Charles Upham

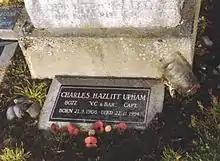
Upham's gravestone

Upham rapidly found himself enthralled with the work. He plunged into the farm and study courses with an enthusiasm that convinced his parents that, after all, it was the right choice. For two years he was first in agriculture and gained firsts also in veterinary science and economics. With a diploma of agriculture, Upham left Canterbury Agricultural College in 1930 to begin life on the land. For the next six years, he learnt his craft in the hills, gullies, and plains of Canterbury. He worked as shepherd, musterer and farm manager.